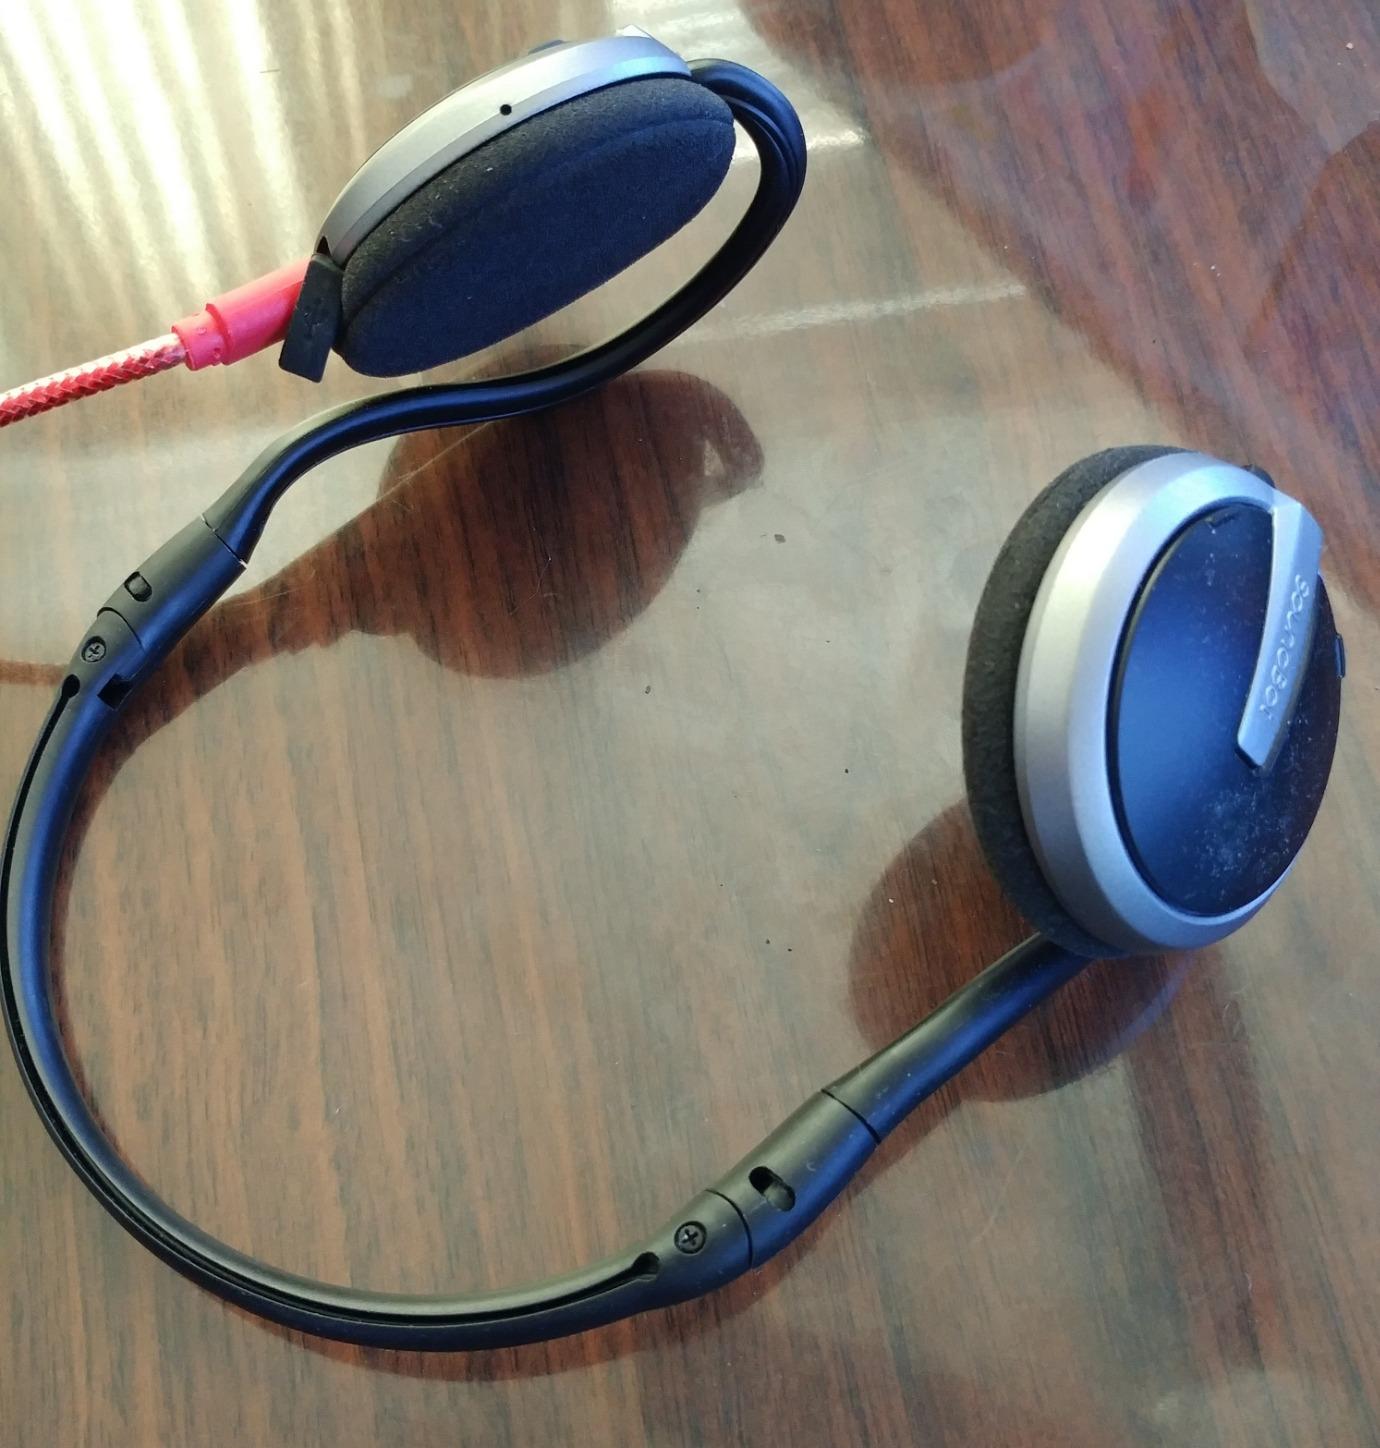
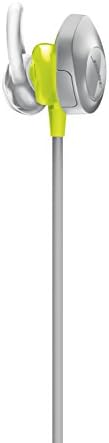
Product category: headphones
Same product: no